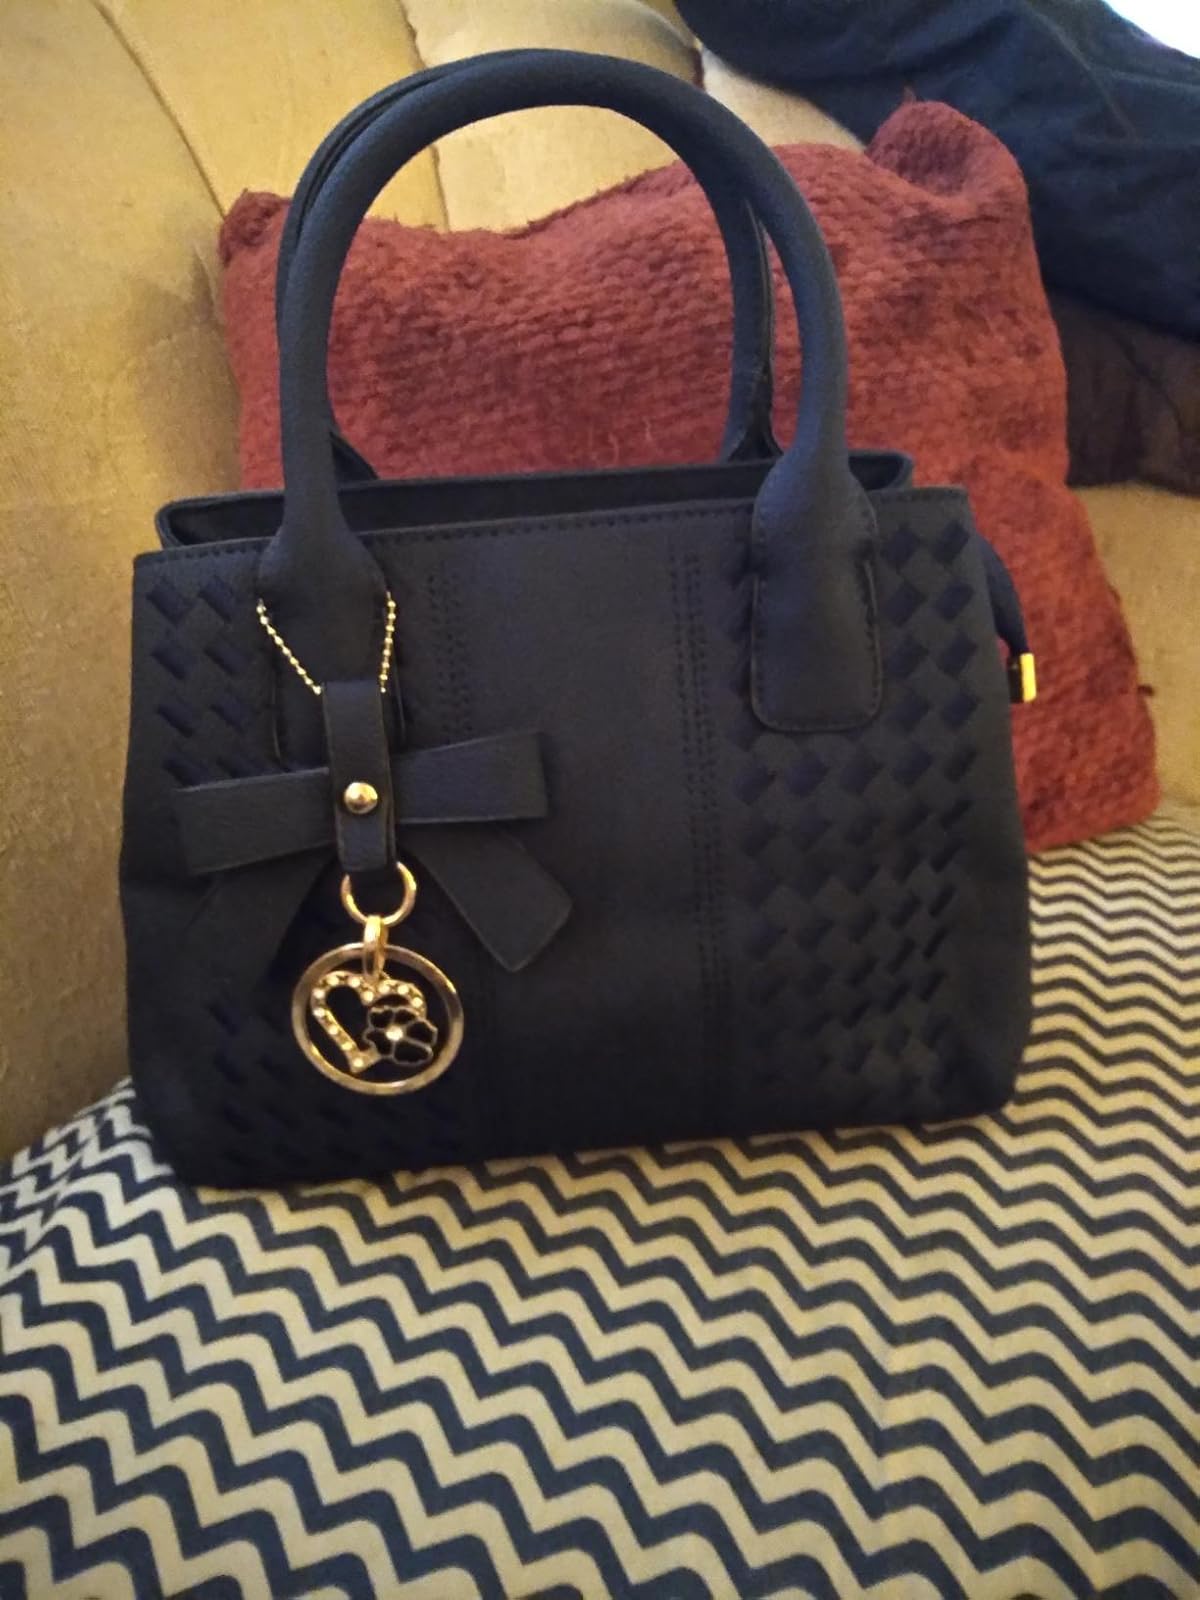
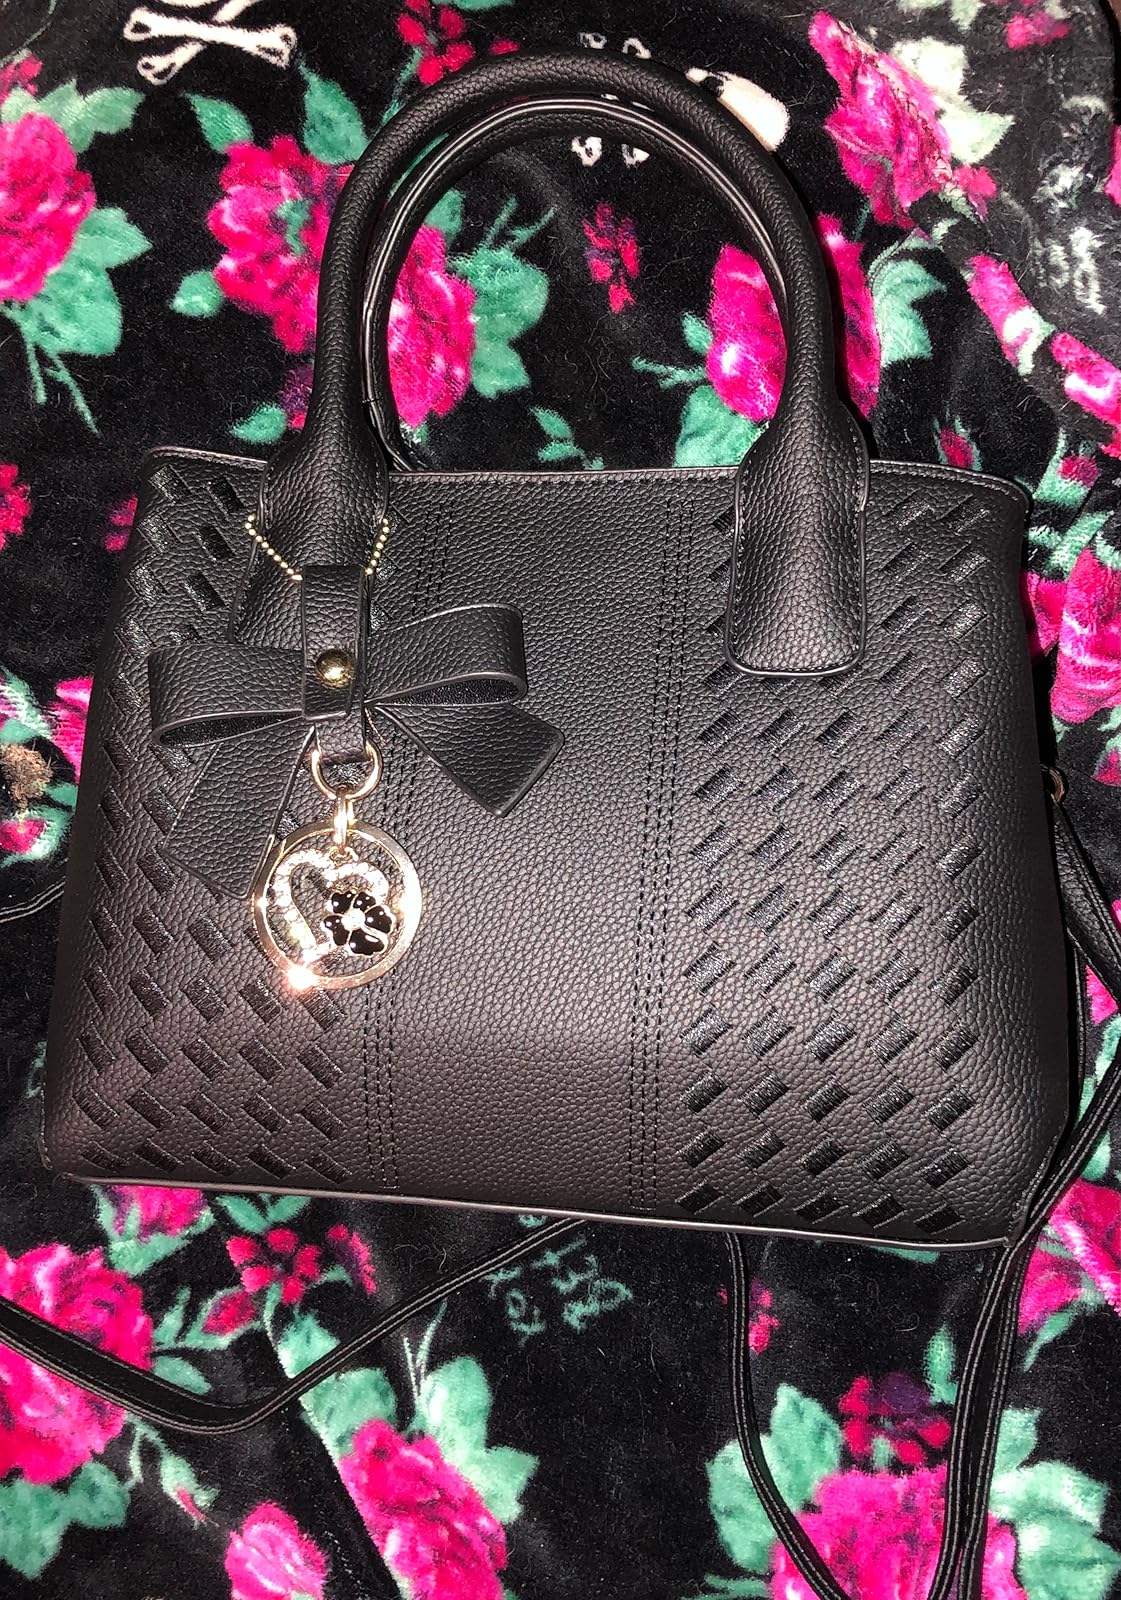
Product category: accessories_handbag
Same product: yes